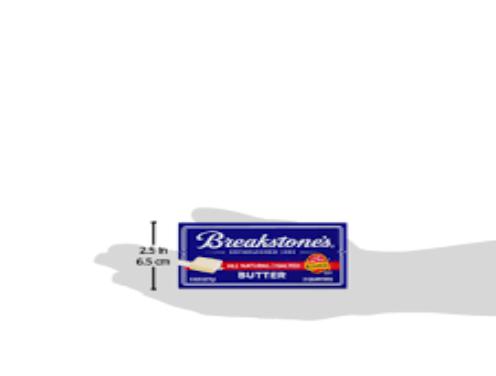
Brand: Breakstone's
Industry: Food